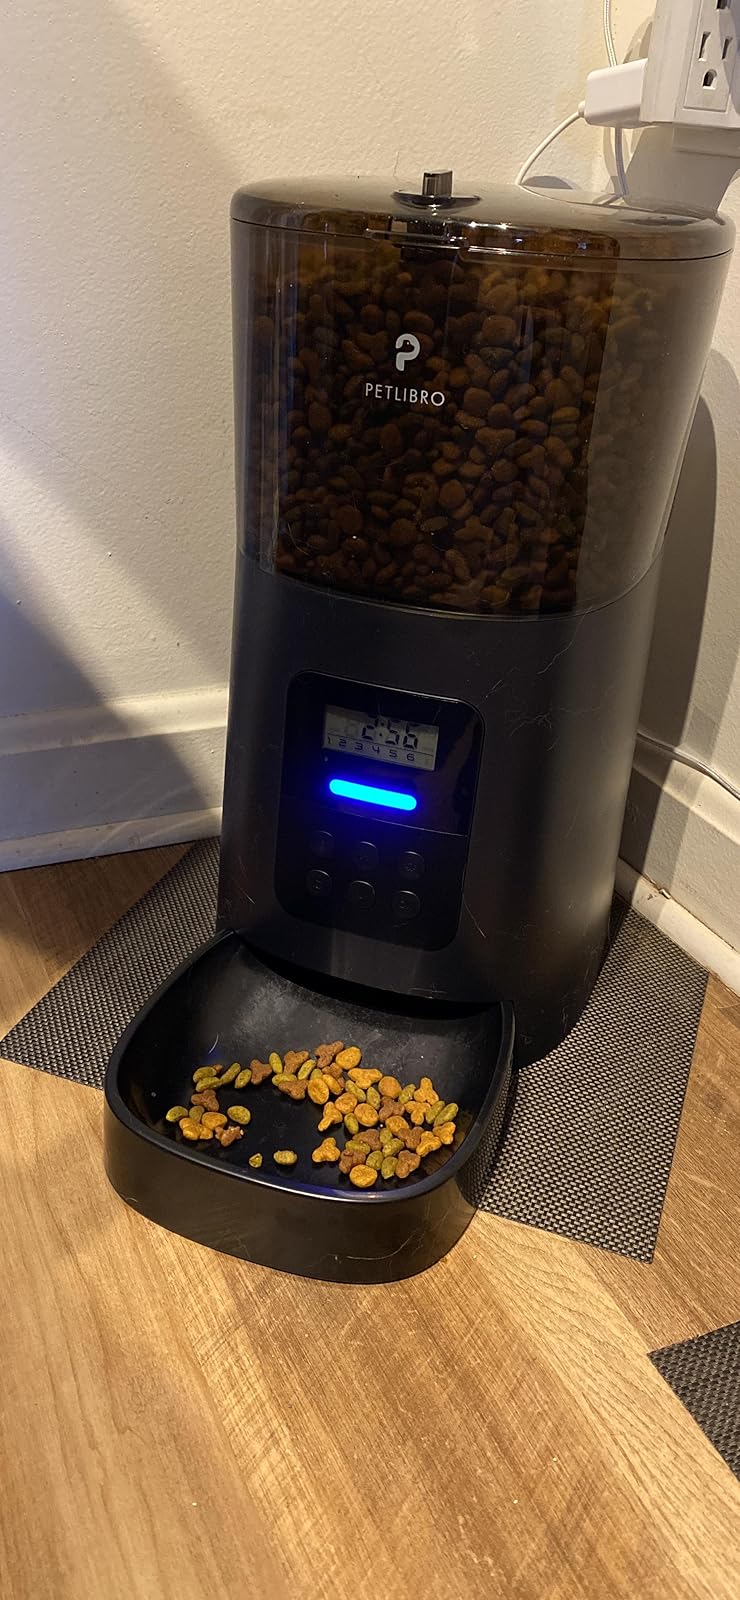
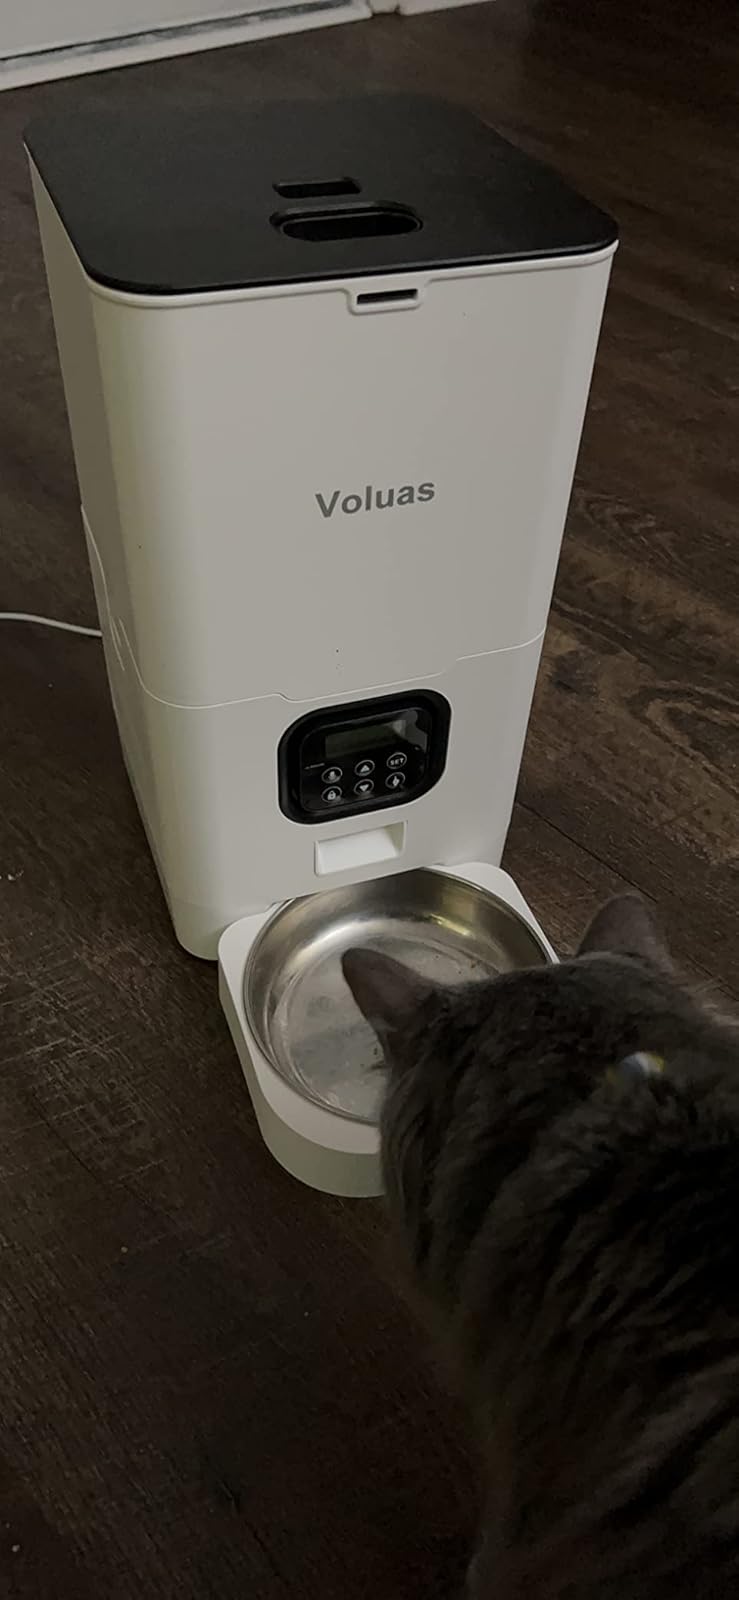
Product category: items_feeder
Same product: no